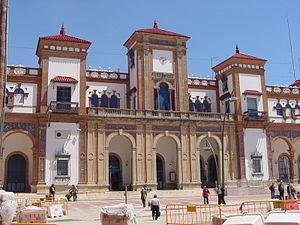
Jerez de la Frontera, aussi appelée Xérès en français, est une ville espagnole située dans le sud de l'Andalousie, dans la province de Cadix. Elle est située dans la plaine de l'estuaire du Guadalquivir, à 12 km de l'océan Atlantique et à 85 km du détroit de Gibraltar. C'est une ville célèbre pour la culture de la vigne et l'élevage équin.